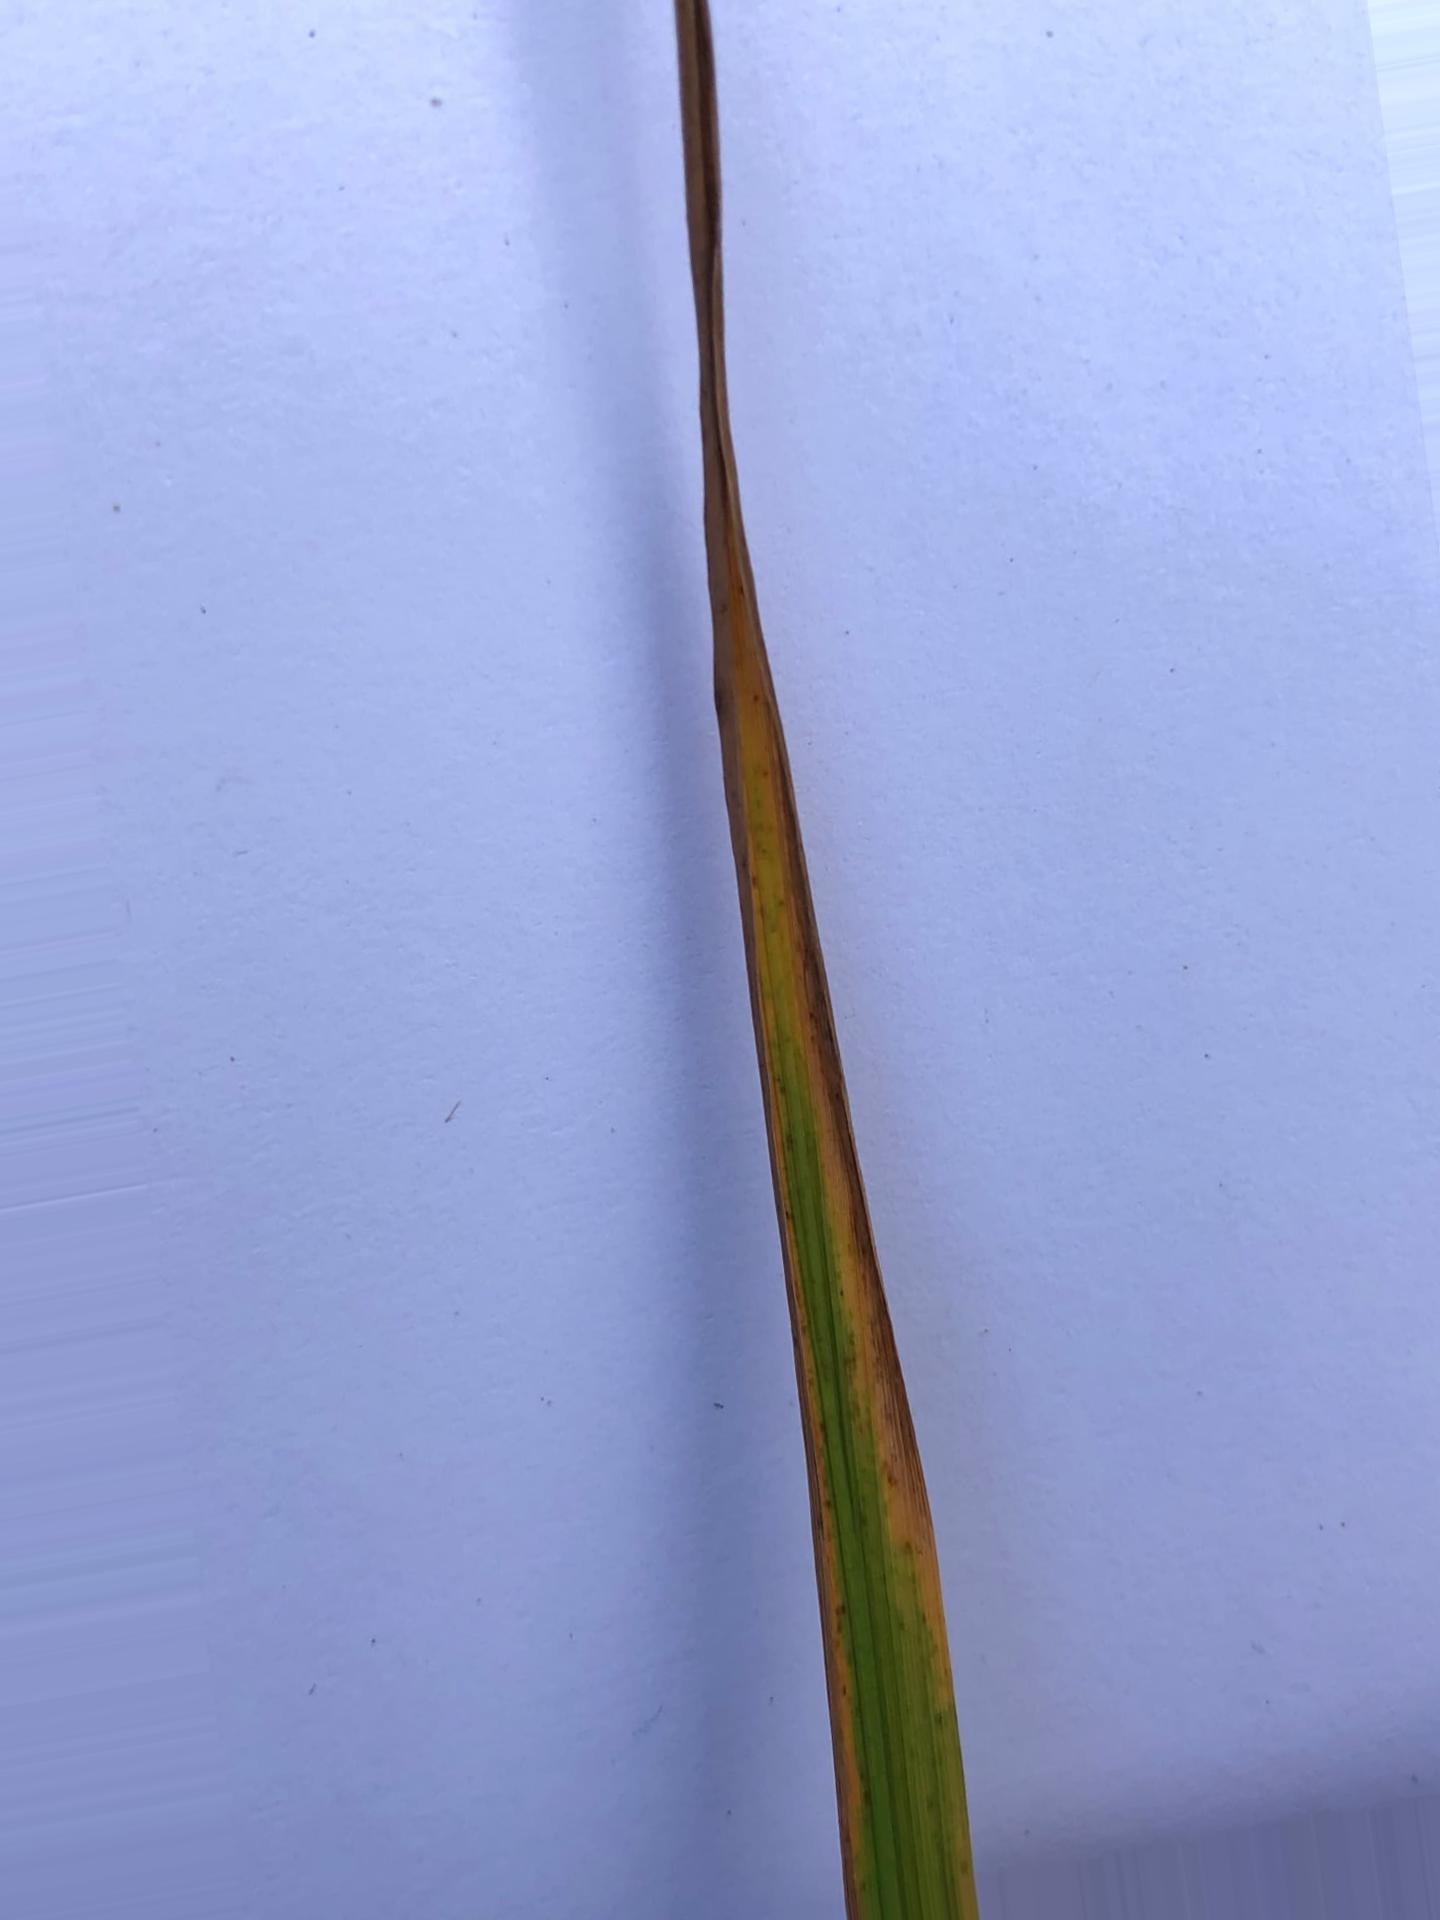
Nhãn: Tungro virus